Indian Institute of Management Rohtak

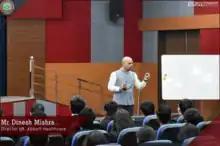
Guest Lecture

ManCon is the annual management conclave organised by IIM Rohtak since 2011. Organised in November every year by Industrial Relations & Interaction Cell, the two-day event involves panel discussions on various business related topics. Udaan is the annual entrepreneurship summit organised by Entrepreneurship Cell of IIM Rohtak. It involves keynote speeches, panel discussions and Ignitus, a business plan competition. exploR Club organised the first edition of its Film Summit in 2016. It involved keynote speeches on various aspects of filmmaking such as direction, screenwriting, marketing, etc. IIM Rohtak also organises a lot of annual conventions such as HR Summit, CXO Summit and Outstation Conclave.